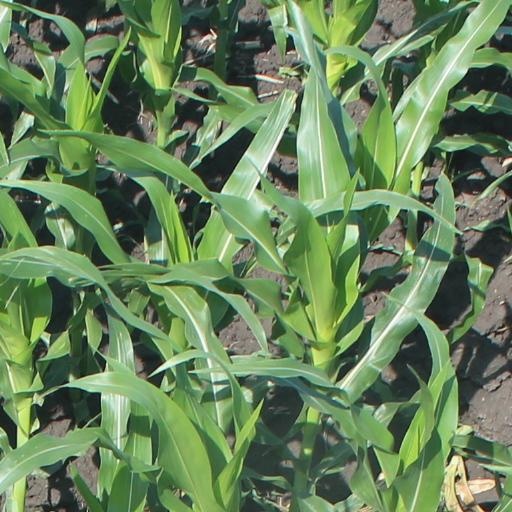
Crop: maize; corn